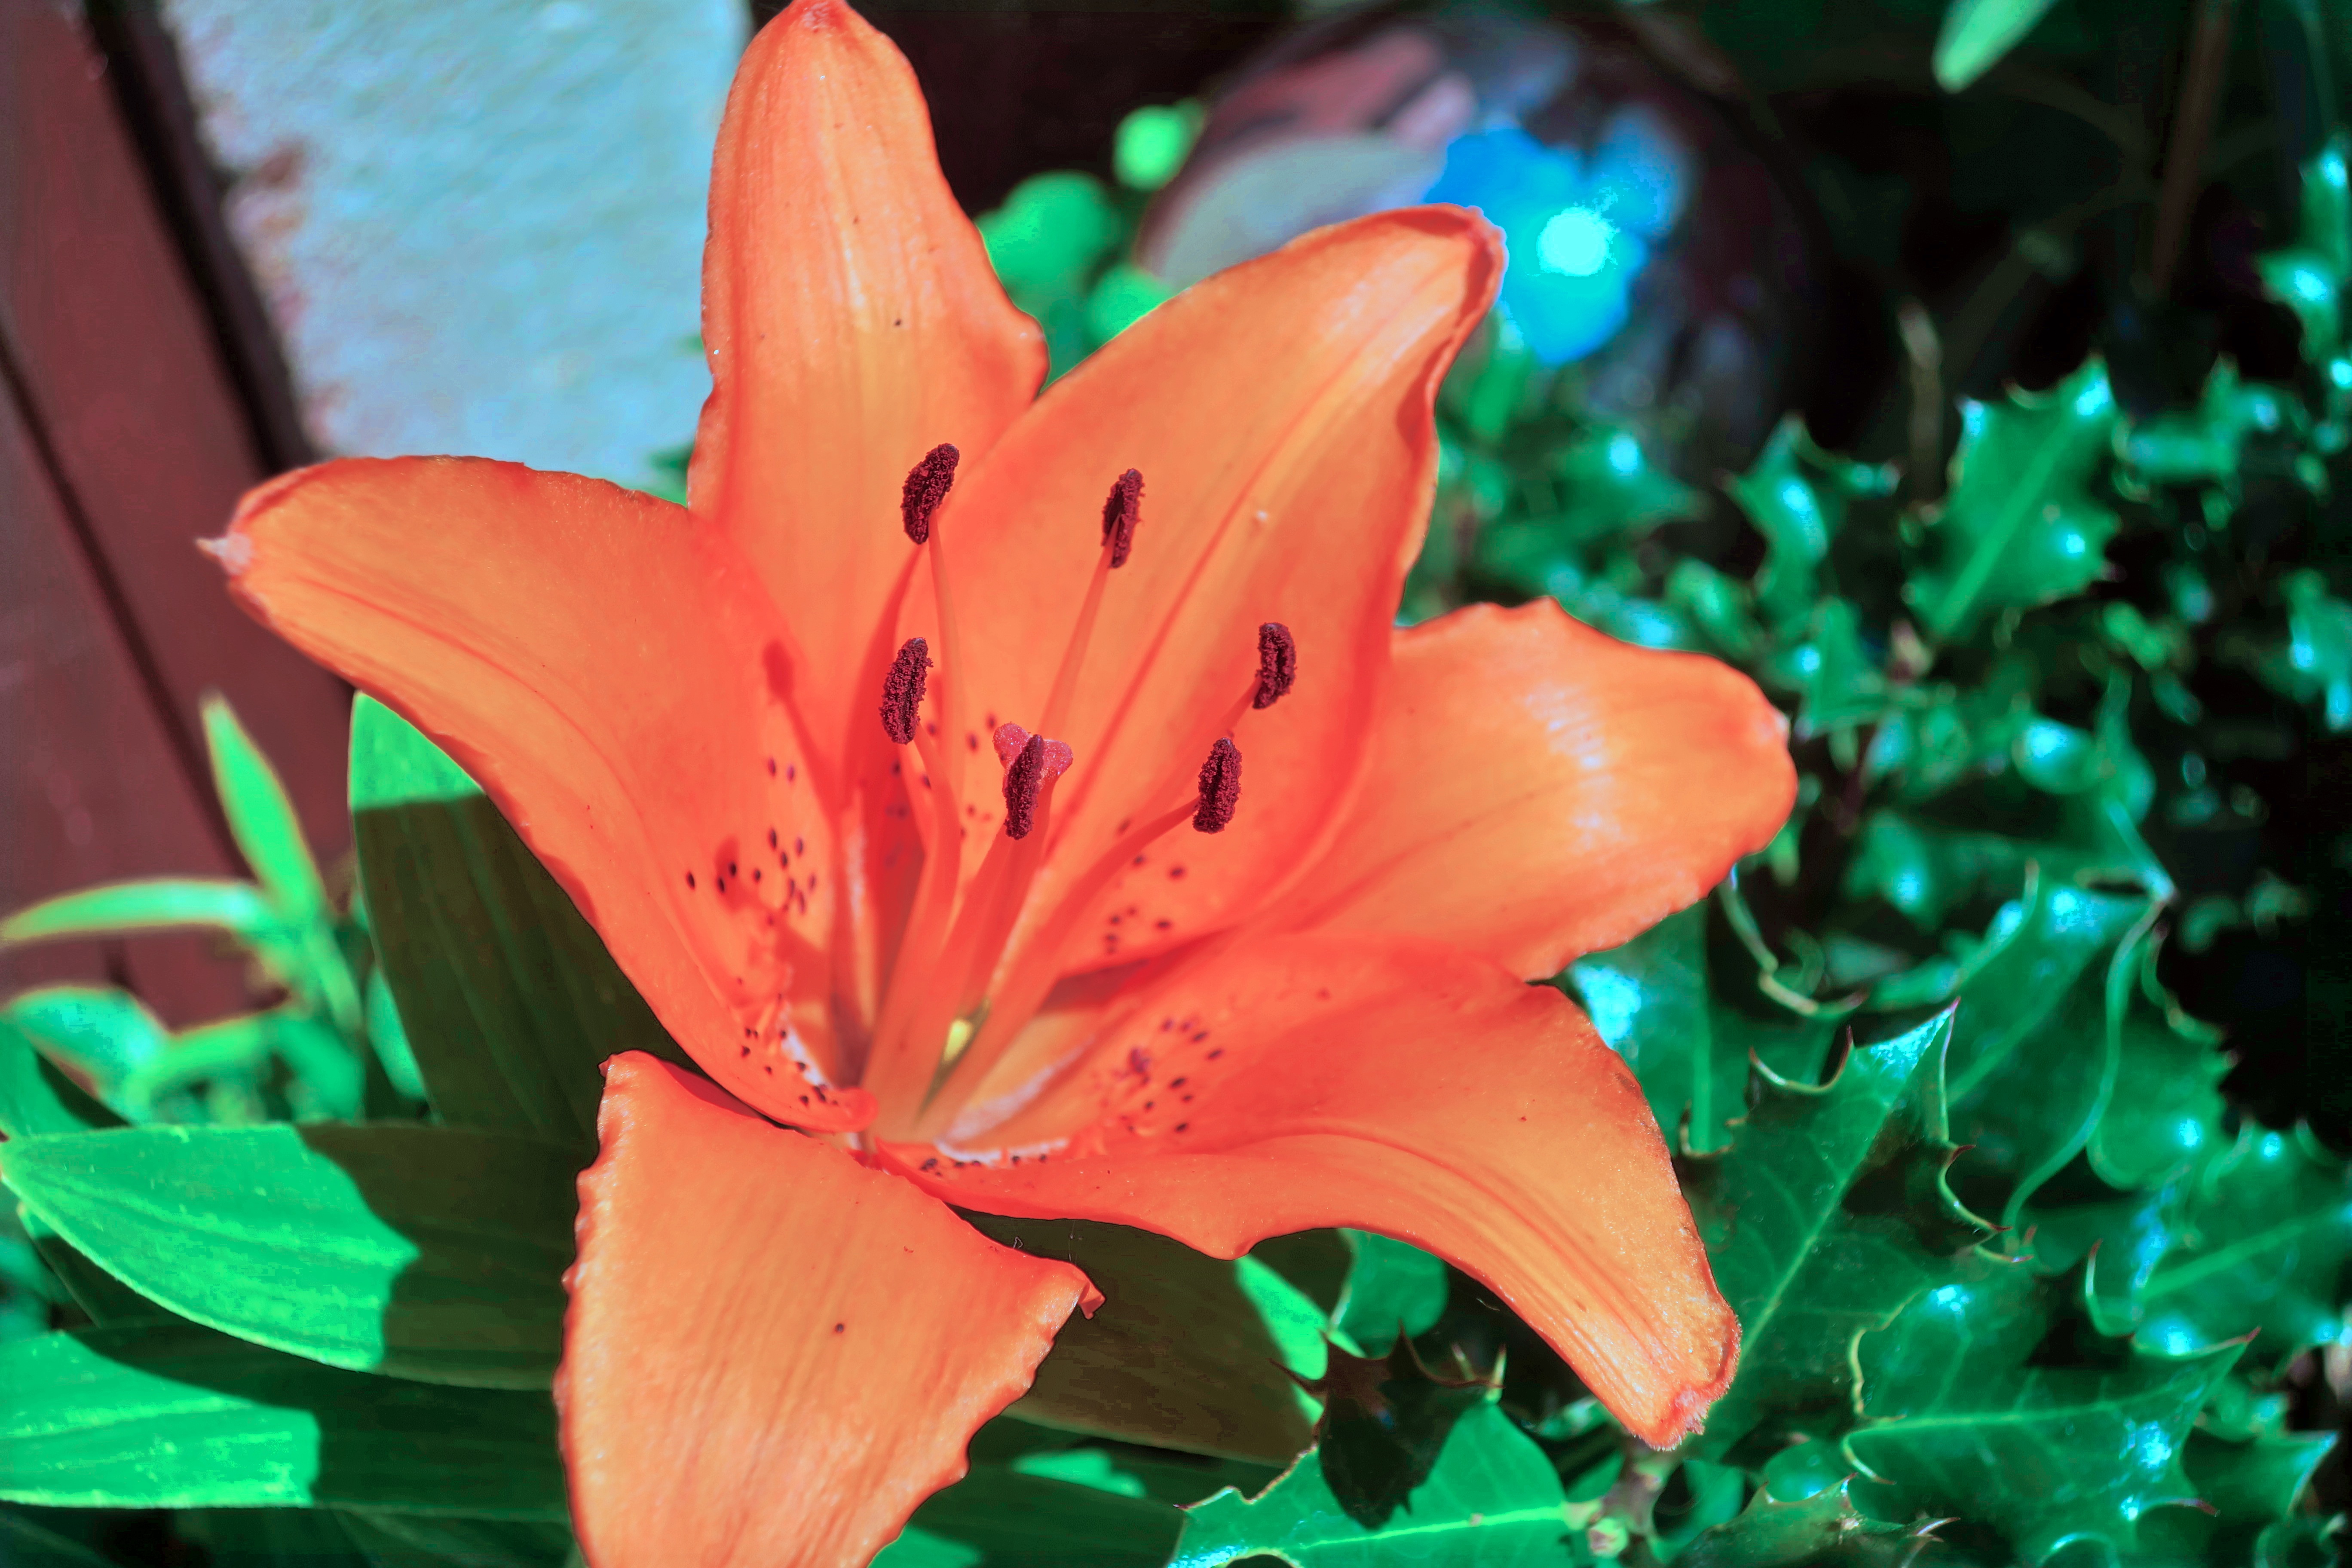
flower, lily, flowering plant, orange lily, petal, plant, lily family, tiger lily, botany, daylily, terrestrial plant, alstroemeriaceae, stargazer lily, hippeastrum, Lily order, wildflower, amaryllis family, monocotyledon